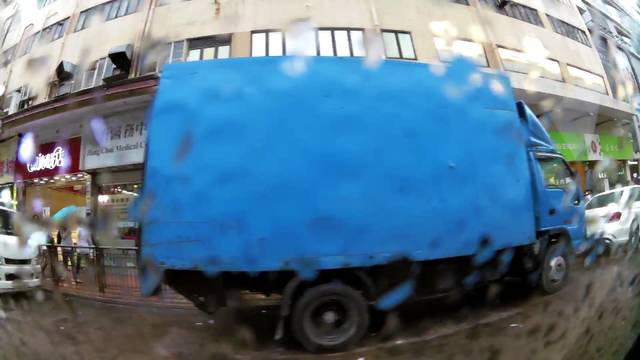
Region: China
Coordinates: 22.371, 114.118